The Nightmare Neighbour Next Door

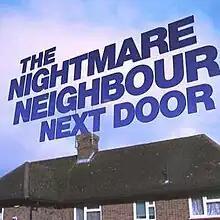
Intertitle

The Nightmare Neighbour Next Door is a British documentary television series broadcast on Channel 5 since 1 April 2014. The show follows some of the most extreme cases of fallouts between neighbours all over the country, using real-life interviews and reconstruction. The show has proven to be one of the most popular shows on the channel.